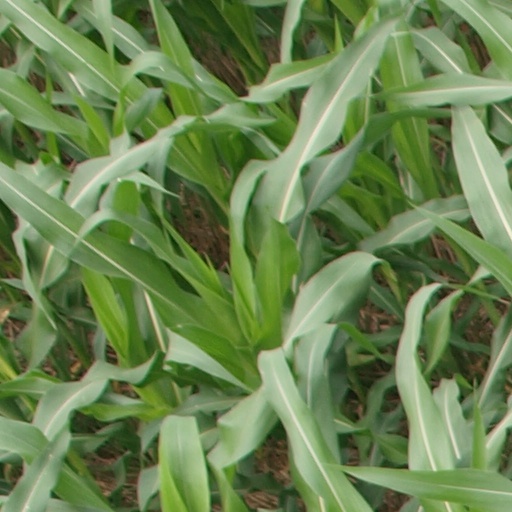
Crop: maize; corn